Union City, New Jersey

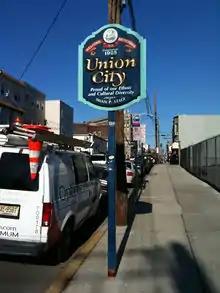
Sign marking Union City's southern border with Jersey City

The area of what is today Union City was originally inhabited by the Munsee-speaking branch of Lenape Native Americans, who wandered into the vast woodland area encountered by Henry Hudson during the voyages he conducted from 1609 to 1610 for the Dutch, who later claimed the area (which included the future New York City) and named it New Netherland. The portion of that land that included the future Hudson County was purchased from members of the Hackensack tribe of the Lenni-Lenape and became part of Pavonia, New Netherland.